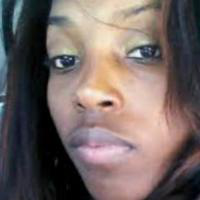
Age group: age 21-30